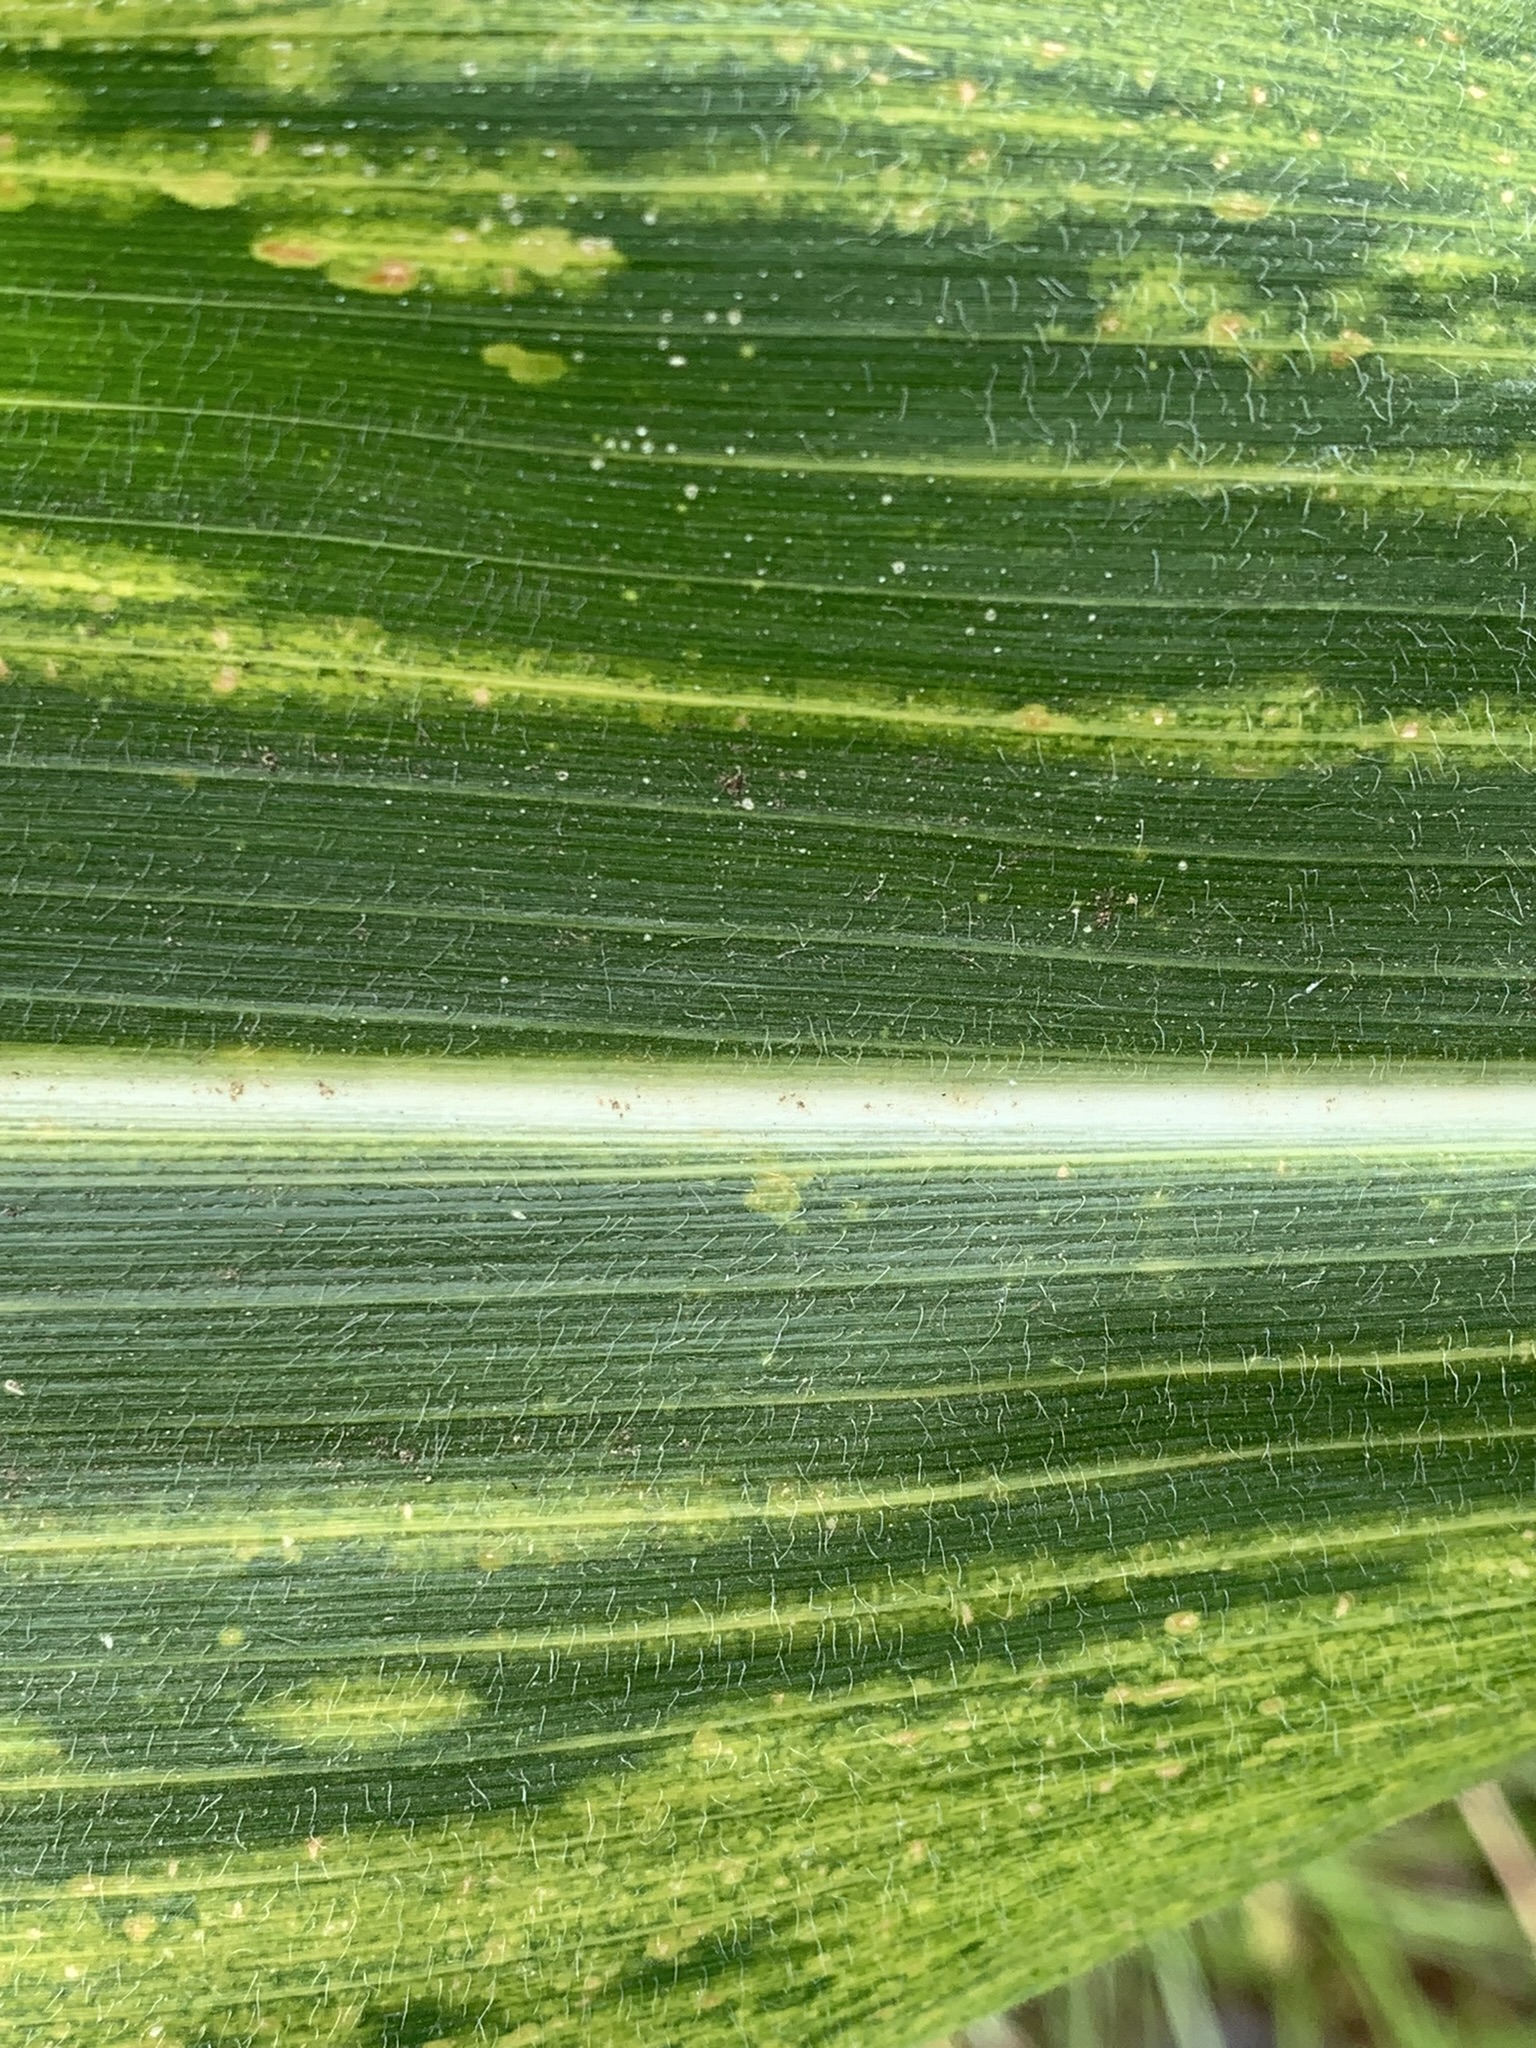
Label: MLN